Konstantin Semenov

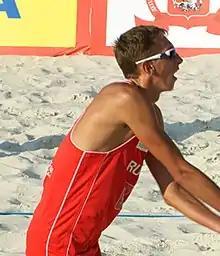
Semenov in Moscow, 2011

Konstantin Sergeyevich Semenov (born 9 June 1989, Tokmok) is a Russian beach volleyball player. He competed for Russia at the 2012 Summer Olympics with his teammate Sergey Prokopyev finishing at the shared 9th place. As of August 2013 he has won one tournament in the FIVB World Tour and two in the CEV European Tour alongside two other podium spots in the World Tour. At the 2016 Summer Olympics, Semenov and his new teammate Vyacheslav Krasilnikov finished as fourth. Since the end of 2017, Semenov plays with Ilya Leshukov. They qualified for 2020 Summer Olympics in Tokyo.